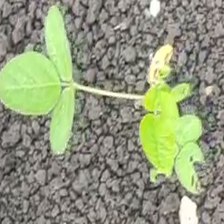
Weed species: Asian_Pigeonwings_(Clitoria Ternatea)